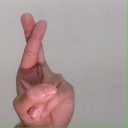
अक्षर: र